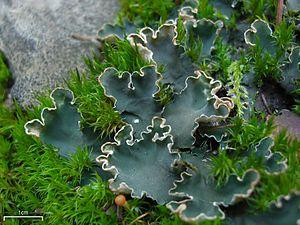
Les Peltigeraceae sont une famille de champignons ascomycètes. Ce sont des cyanolichens, c'est-à-dire des champignons lichénisés généralement associés à des cyanobactéries ; si le symbionte primaire de certaines espèces est aujourd'hui parfois une algue verte, l'association avec une cyanobactérie serait ancestrale. Le thalle est foliacé et souvent de grande taille. La famille compte environ 80 espèces réparties en deux genres, représentés dans le monde entier.
Les Peltigerales sont un ordre de champignons lichénisés dans la classe des Lecanoromycetes. Ce sont pour la plupart des lichens aux thalles foliacés, parfois de grande taille, certains étant encroûtants voire squamuleux. Tous les Lecanoromycetes dont les photobiontes sont des cyanobactéries appartiennent aux Peltigerales. L'ordre comporte actuellement 45 genres distribués en 7 familles, surtout représentées dans l'hémisphère nord, à l'exception des Lobariaceae.